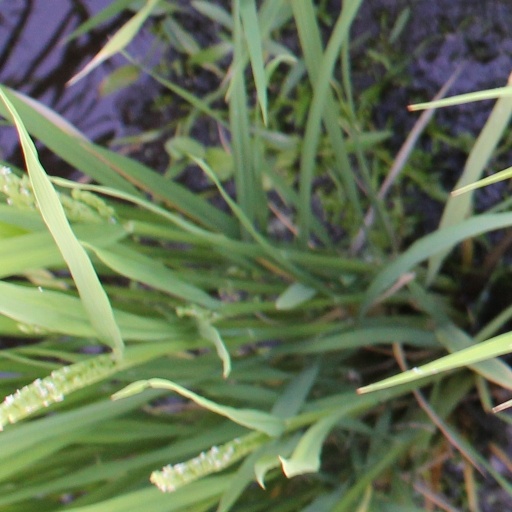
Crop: rice